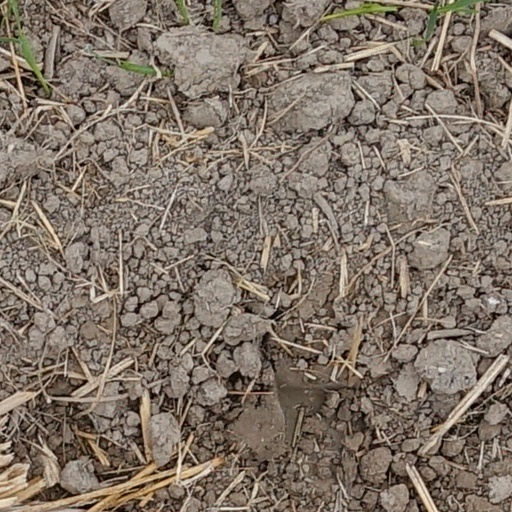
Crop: wheat